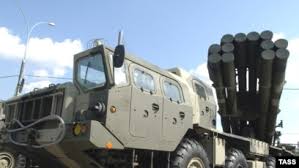
Label: Self Propelled Artillery